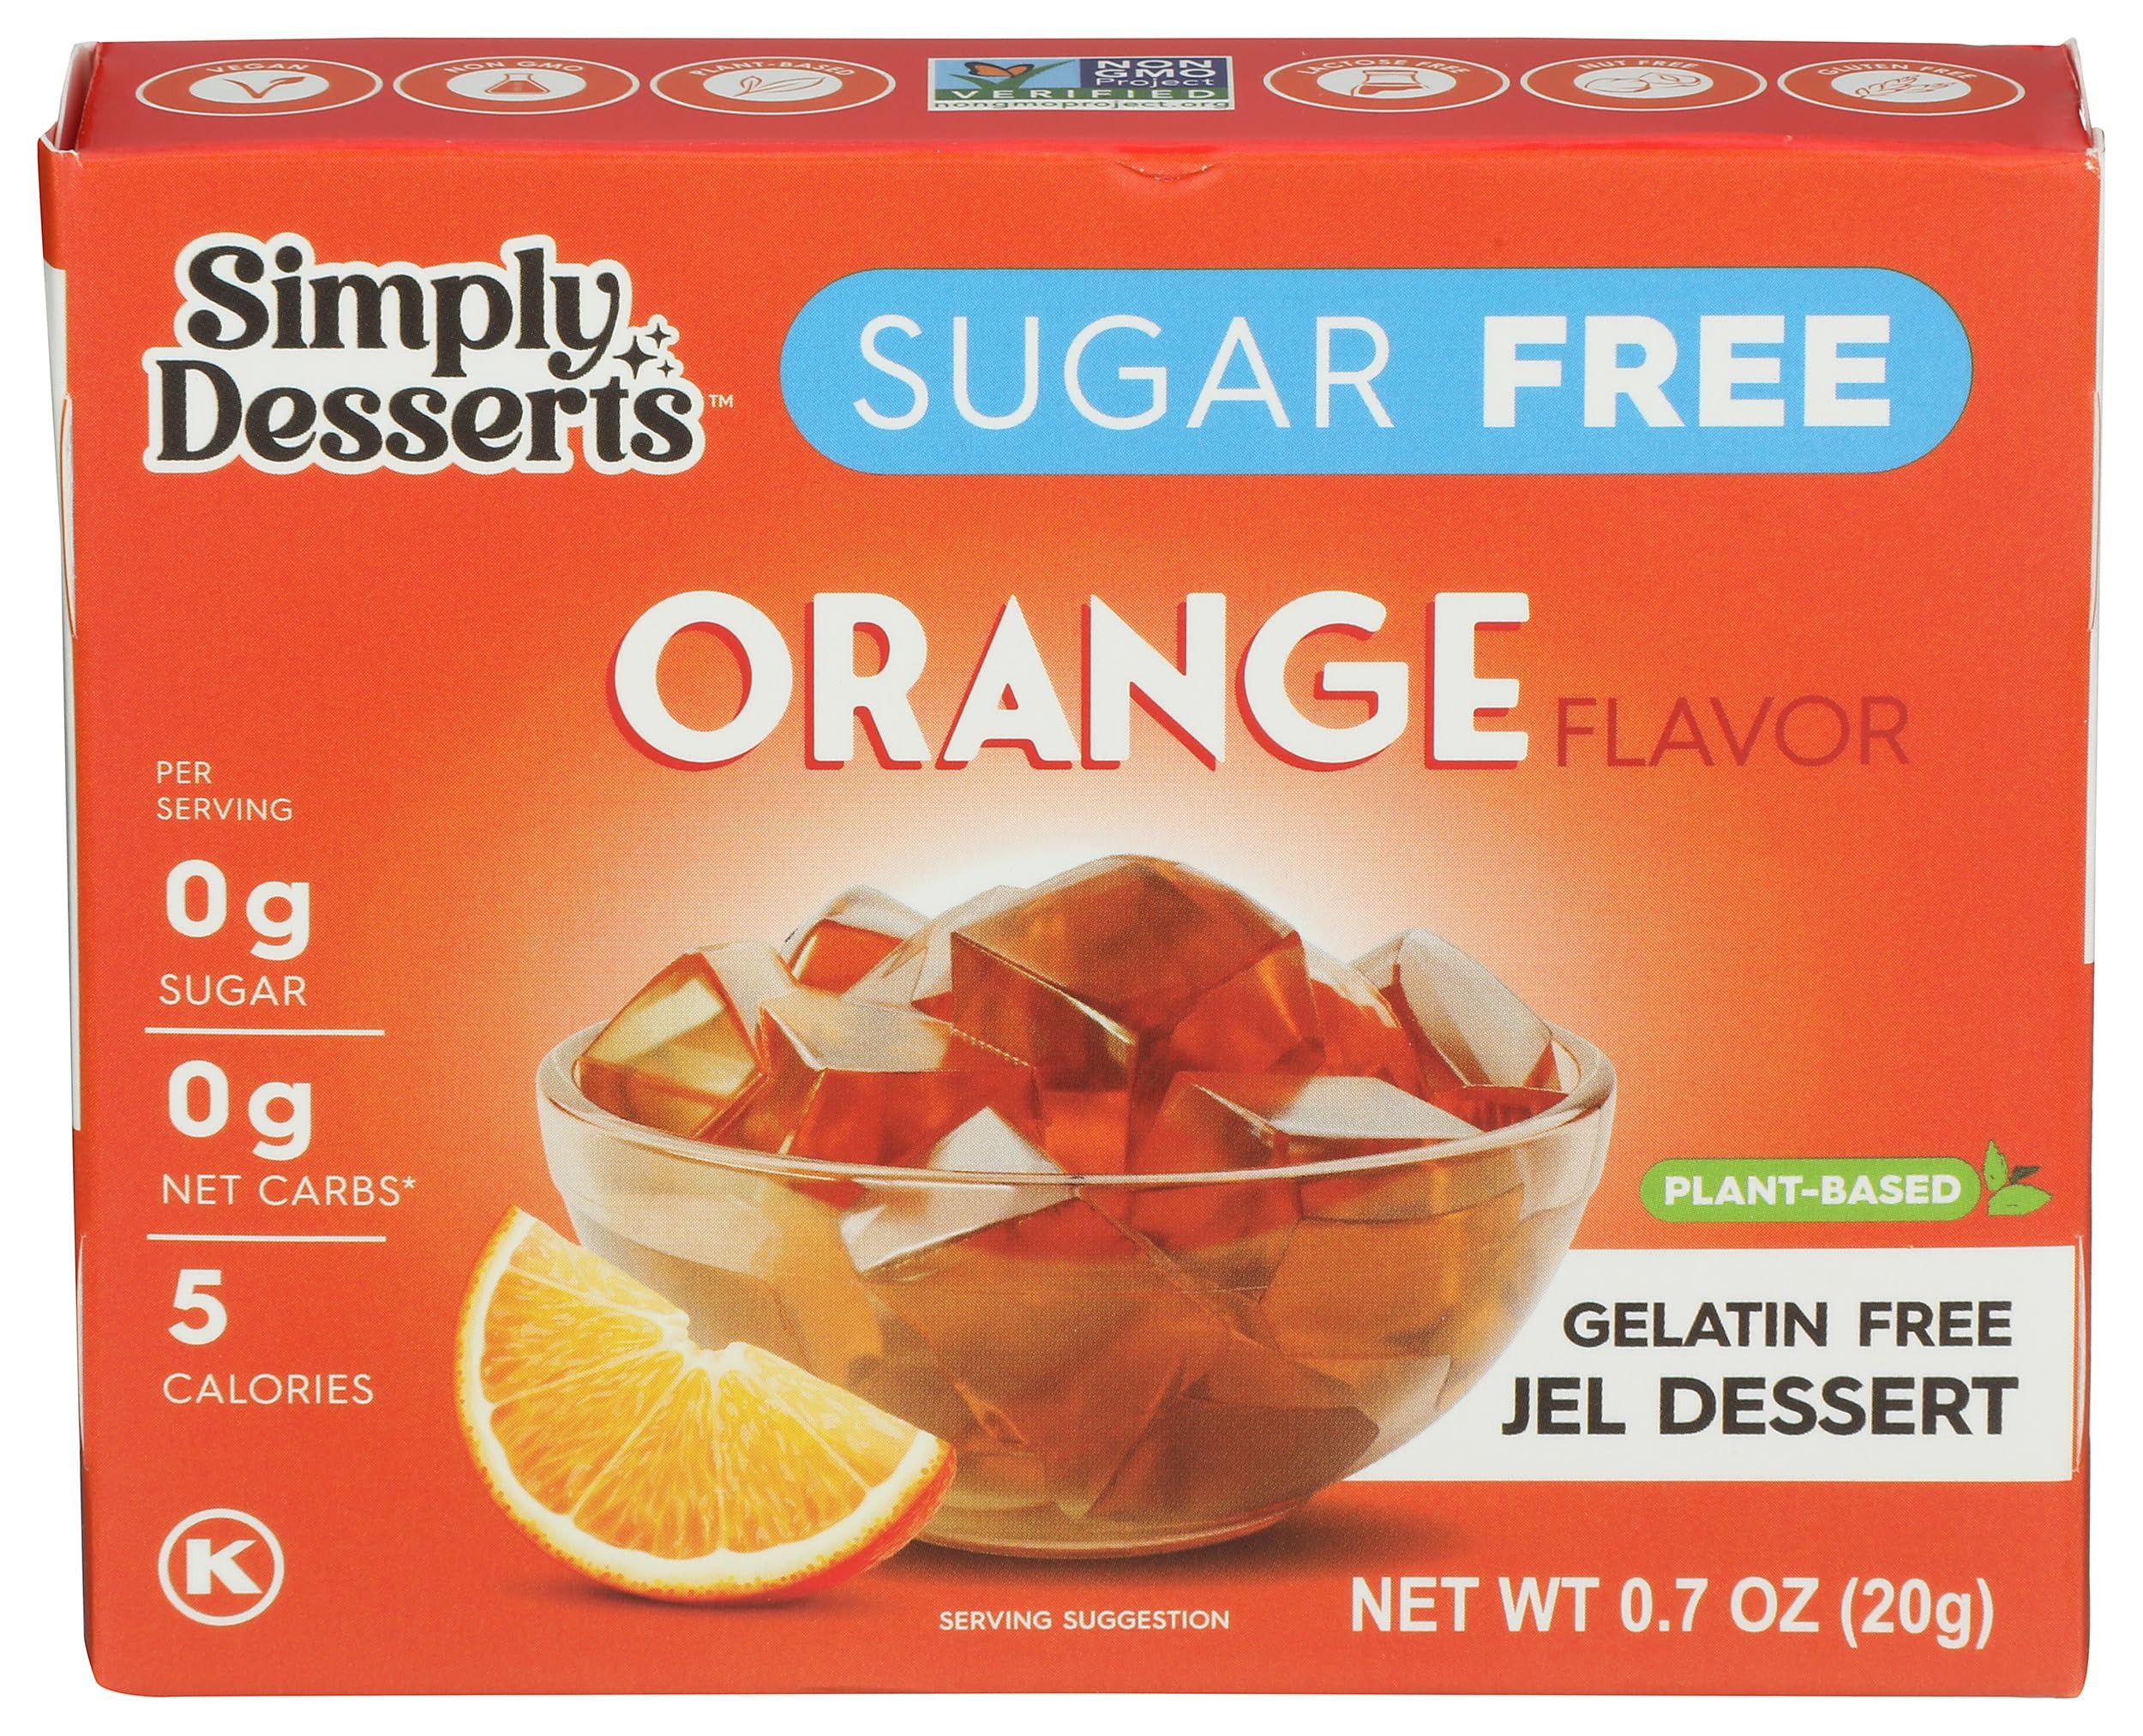
Item Name: Simply Delish, Jel Dessert Orange, 0.7 Ounce
Bullet Point: 1.6 ounce
Value: 0.7
Unit: Ounce

Price: 2.59